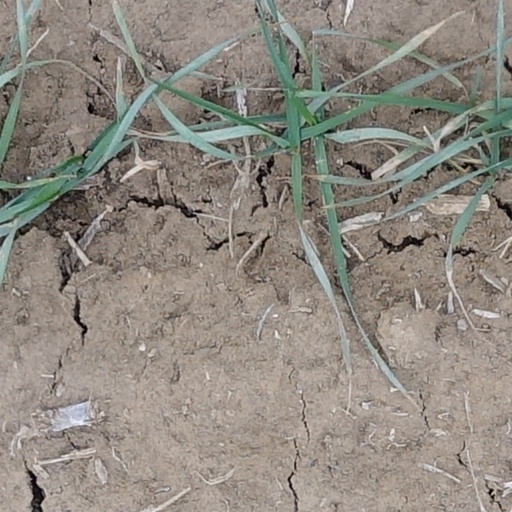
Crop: wheat